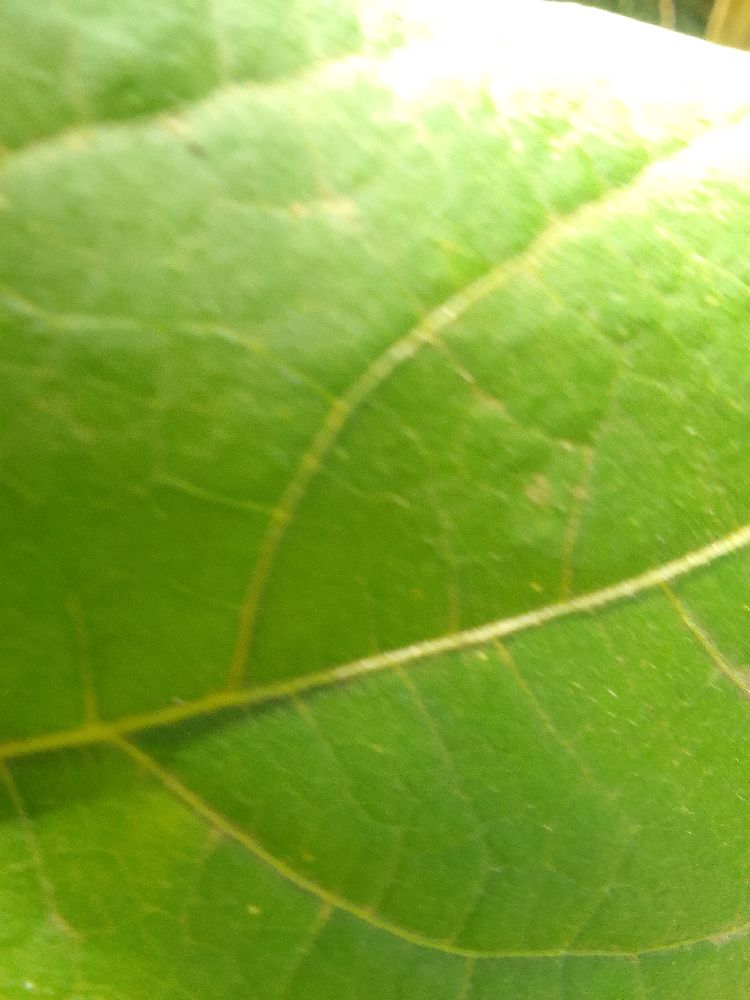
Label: healthy